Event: Nepal Earthquake
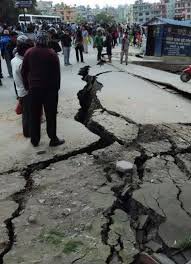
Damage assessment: damage